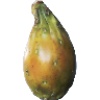
Label: Cactus fruit 1